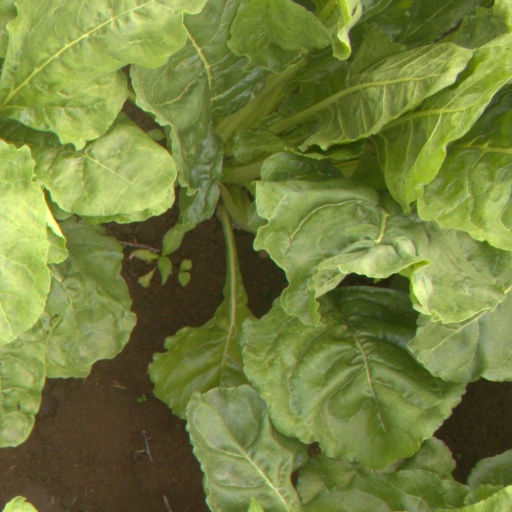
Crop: sugar beet